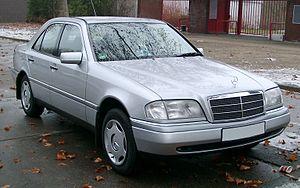
Les voitures de tourisme Mercedes-Benz font partie de la division Mercedes-Benz Cars et de Daimler.
Mercedes-Benz est un constructeur allemand d'automobiles, de camions, d'autocars et d'autobus indépendant fondé en 1926 par trois autres constructeurs : Daimler-Motoren-Gesellschaft, Mercedes et Benz & Cⁱᵉ.